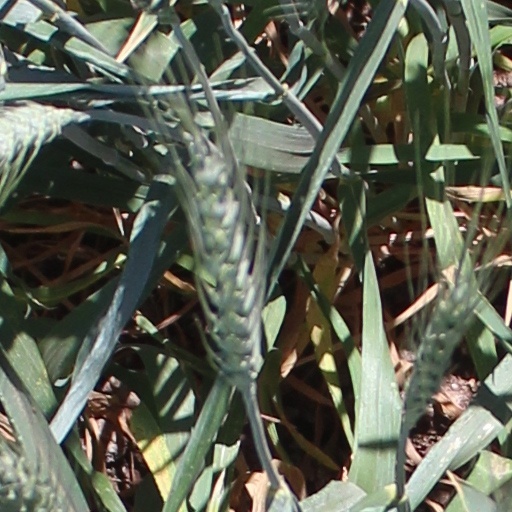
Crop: wheat